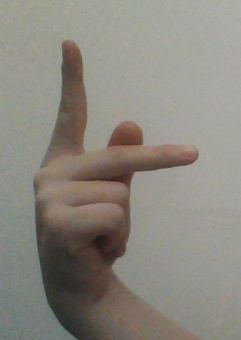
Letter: dha